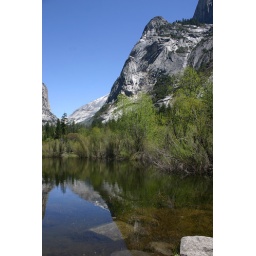
Reflections in mirror lake